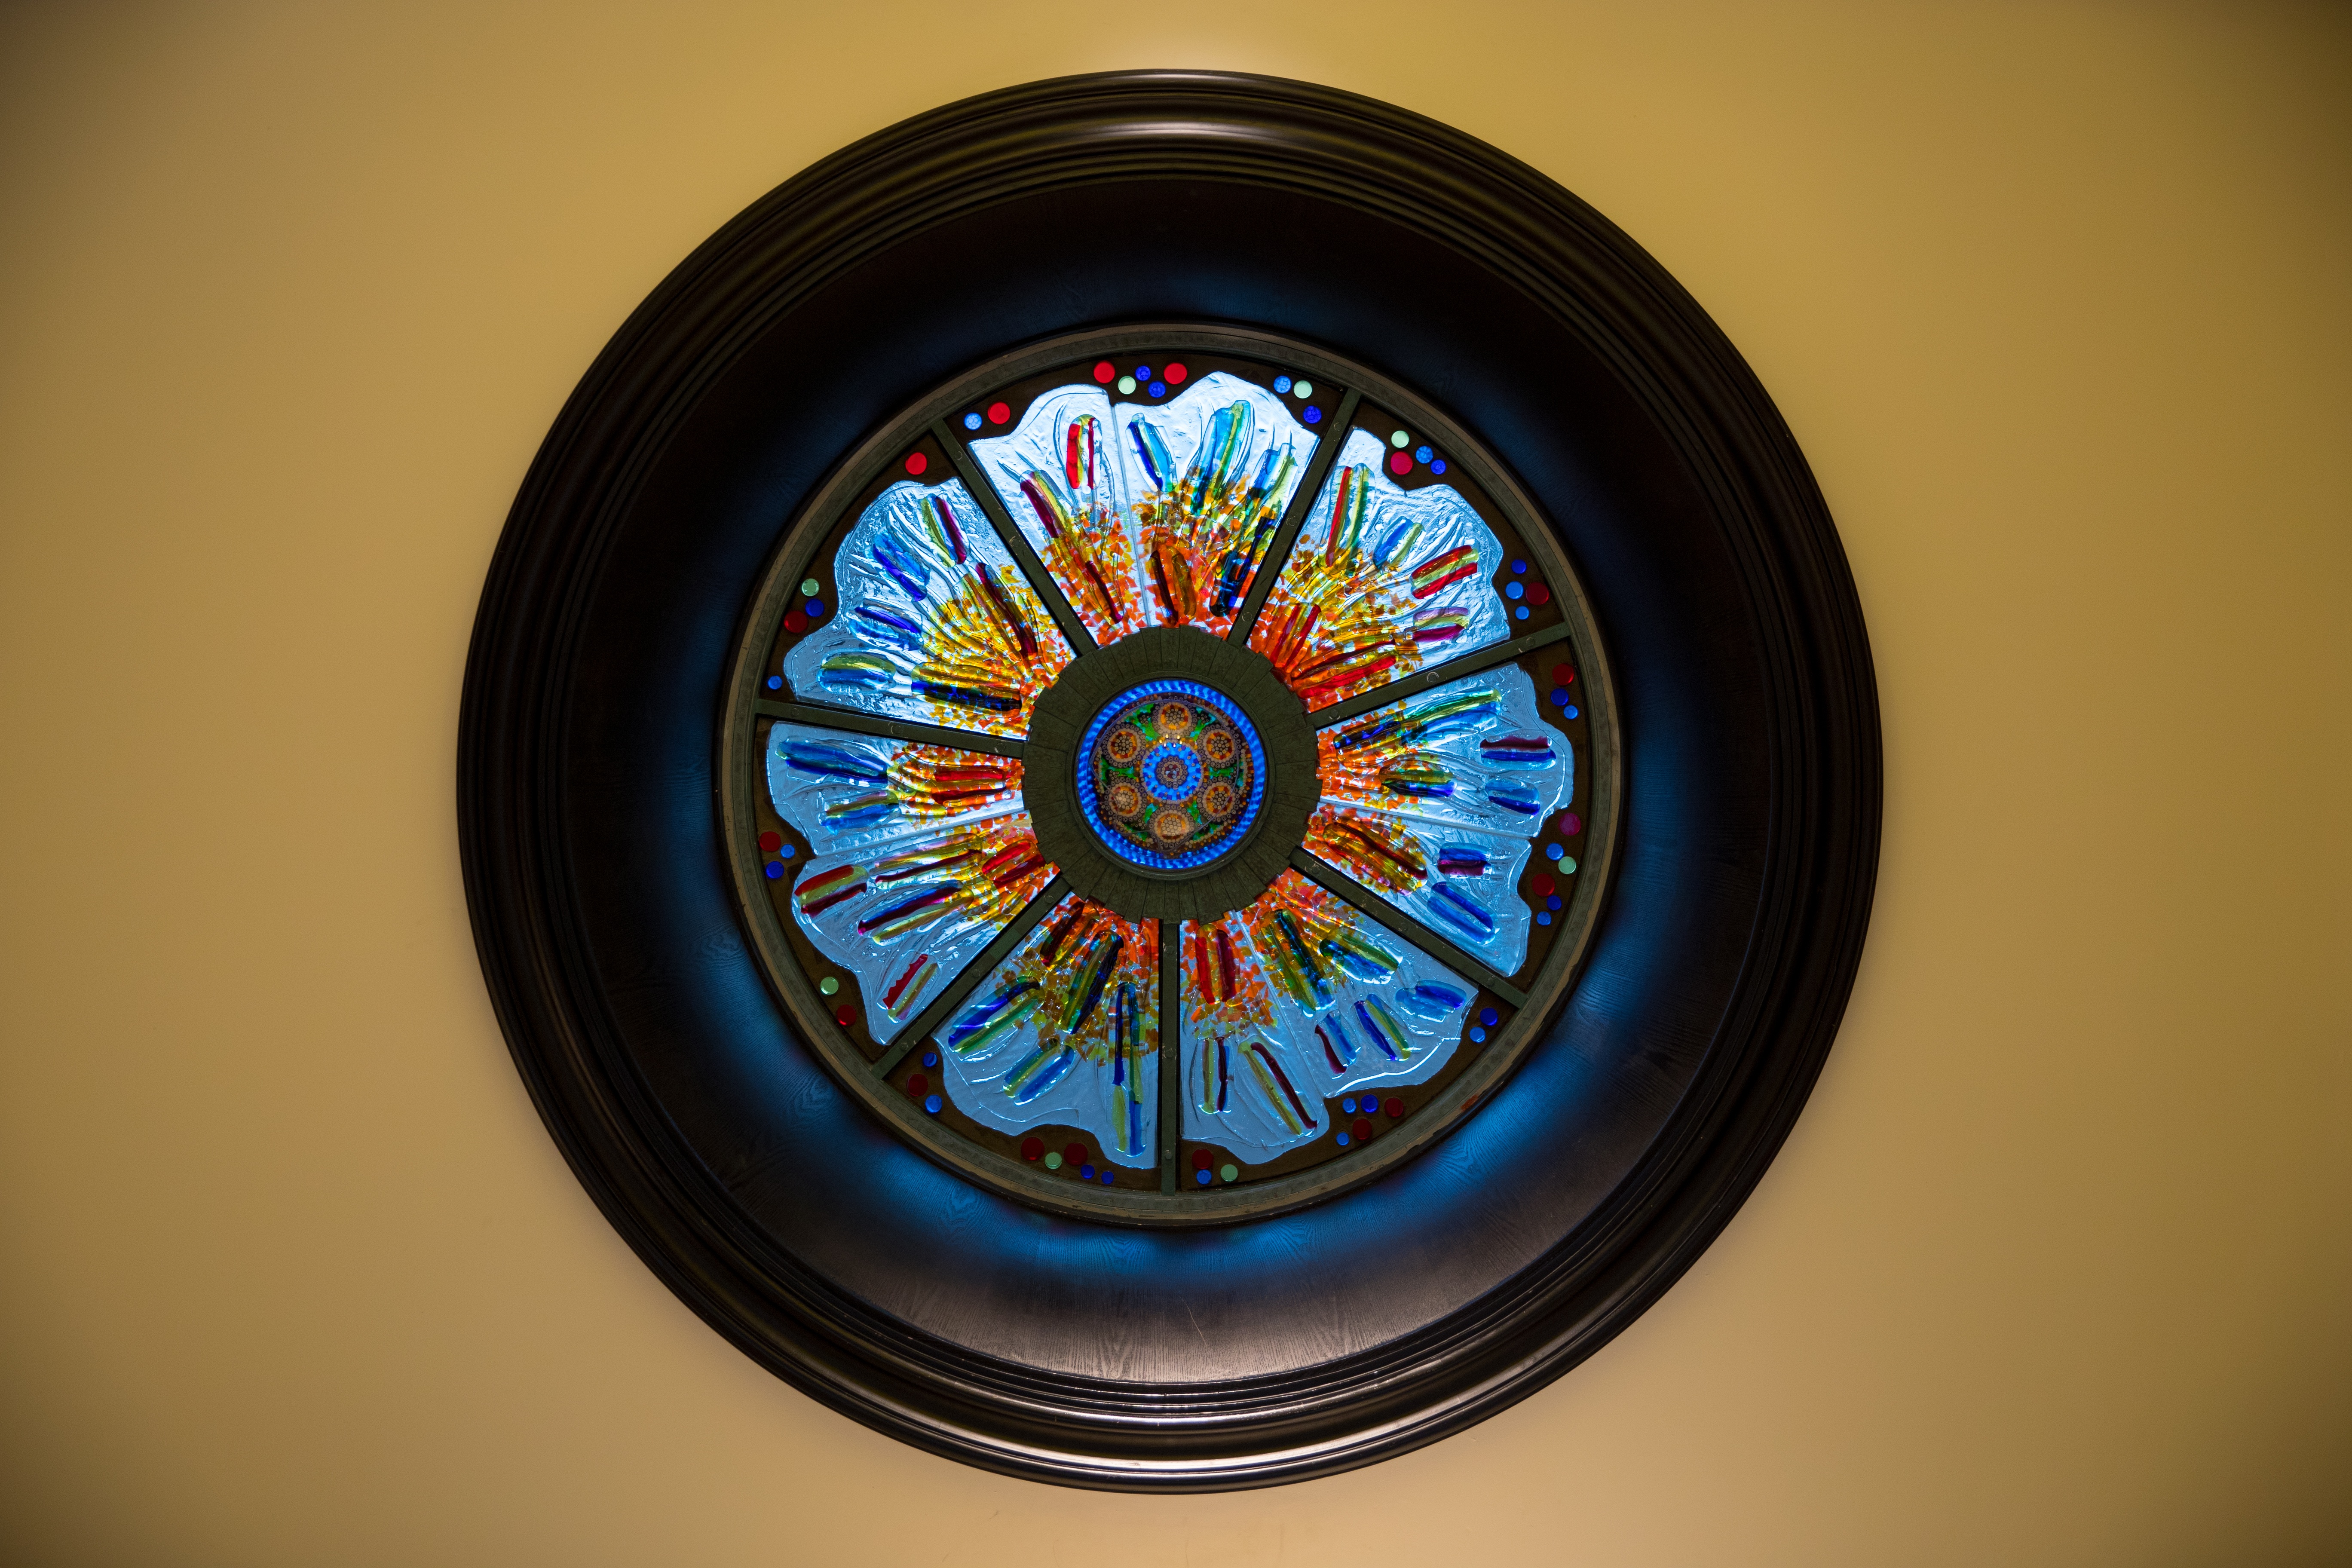
light, wheel, window, glass, color, blue, material, stained glass, circle, art, symmetry, shape